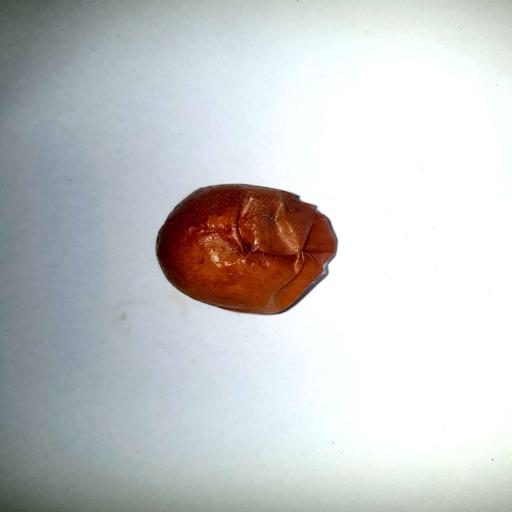
Label: bruised